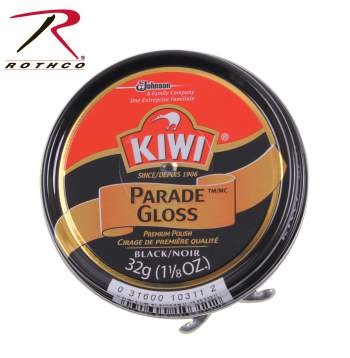
Kiwi Parade Gloss
KIWI Parade Gloss gives shoes and brilliant, durable shine. Its superior multi-wax blend results in a brighter, longer lasting shine that water repellent. Kiwi Parade Gloss also covers scuffs and leaves a mirror finish in minimal time. Made in USA.
Brand: Rothco
Category: Home & Garden > Household Supplies > Shoe Care & Tools > Shoe Polishes & Waxes > Shoe Waxes